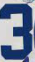
Number: 3